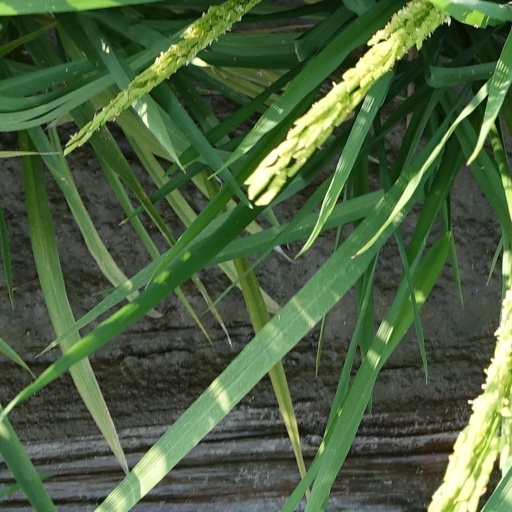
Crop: rice